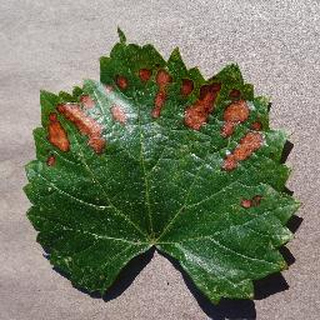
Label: grape_esca_black_measles